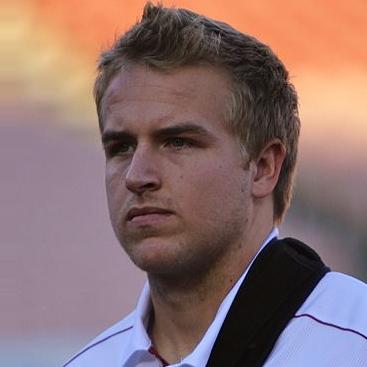
Age: 21